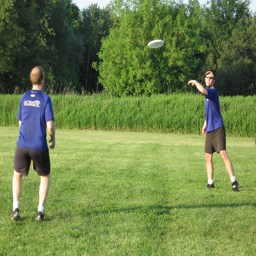
Two men out in a grassy field throwing a frisbee.
Two men throw a frisbee back and forth in a grassy area.
Two men are on a lawn playing Frisbee.
Two men playing Frisbee in an open field.
Two people wearing blue shirts and throwing a white frisbee to each other.